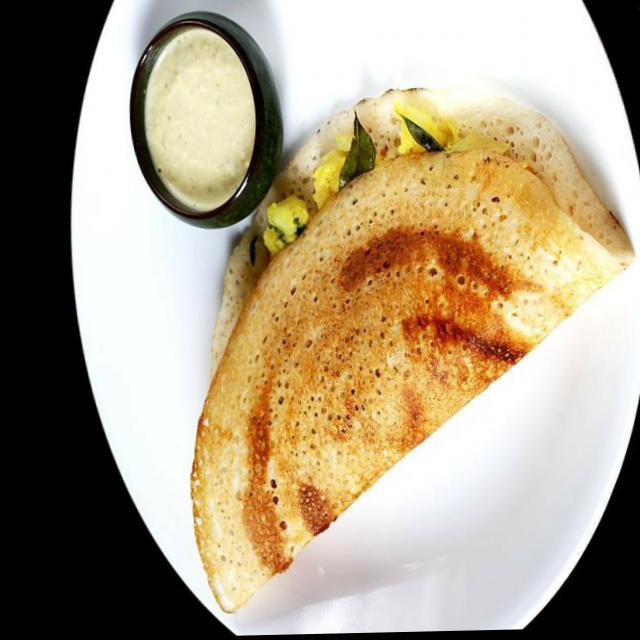
Dish: masala_dosa